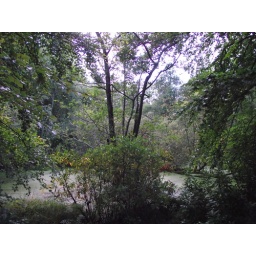
this is taken at the way out of the wood in kildalton college on the road for the main street in piltown